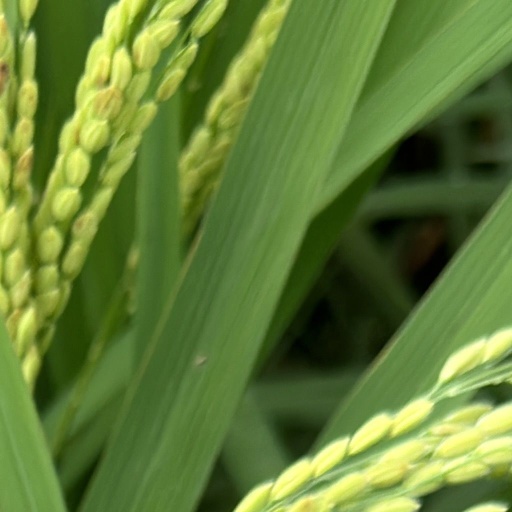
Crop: rice